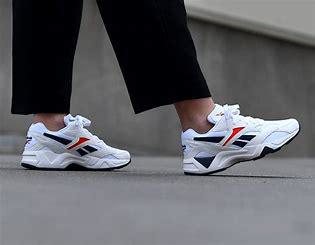
Brand: Reebok
Model: Aztrek 96